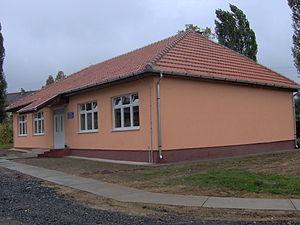
Barići est un village de Bosnie-Herzégovine. Il est situé dans la municipalité de Teslić et dans la République serbe de Bosnie. Selon les premiers résultats du recensement bosnien de 2013, il compte 1 444 habitants.